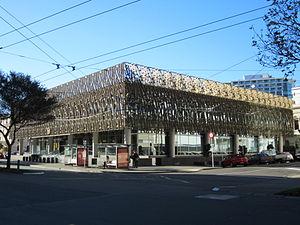
La Cour suprême de Nouvelle-Zélande est le plus haut tribunal de Nouvelle-Zélande. Créée avec le passage du Supreme Court Act 2003 le 13 octobre 2003, elle siégera pour la première fois le 1ᵉʳ juillet 2004. Elle remplace ainsi le Comité judiciaire du Conseil privé.